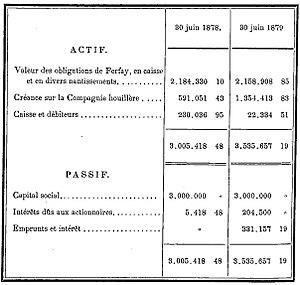
Bilans comptables aux 30 juin 1878 et 1879 de la Compagnie des mines de Ferfay.
La Compagnie des mines de Ferfay est une compagnie minière qui a exploité la houille dans le bassin minier du Nord-Pas-de-Calais, dans les communes d'Auchel, Ferfay, puis Cauchy-à-la-Tour. Fondée le 8 juin 1852, elle effectue plusieurs sondages à Ecquedecques, Ames et Ferfay. Elle ouvre la fosse nᵒ 1 ou Montebello en 1853, et fait le 23 juillet 1853 une demande de concession. Celle-ci est acceptée le 29 décembre 1855 et porte sur 928 hectares, les concessions de Auchy-au-Bois, Marles et Bruay sont instituées en même temps. La fosse nᵒ 1, située près des limites avec la concession de Marles, a un champ d'extraction limité.